Mohammad Marandi

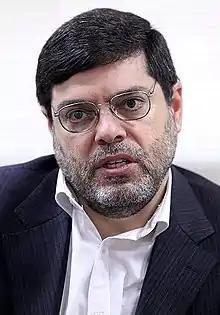
Marandi in 2014

Mohammad Marandi (born 14 May 1966) is an Iranian and American academic and political analyst. He is the son of Alireza Marandi, a physician who was a Minister of Health in Iran's government while also a Member of Parliament.